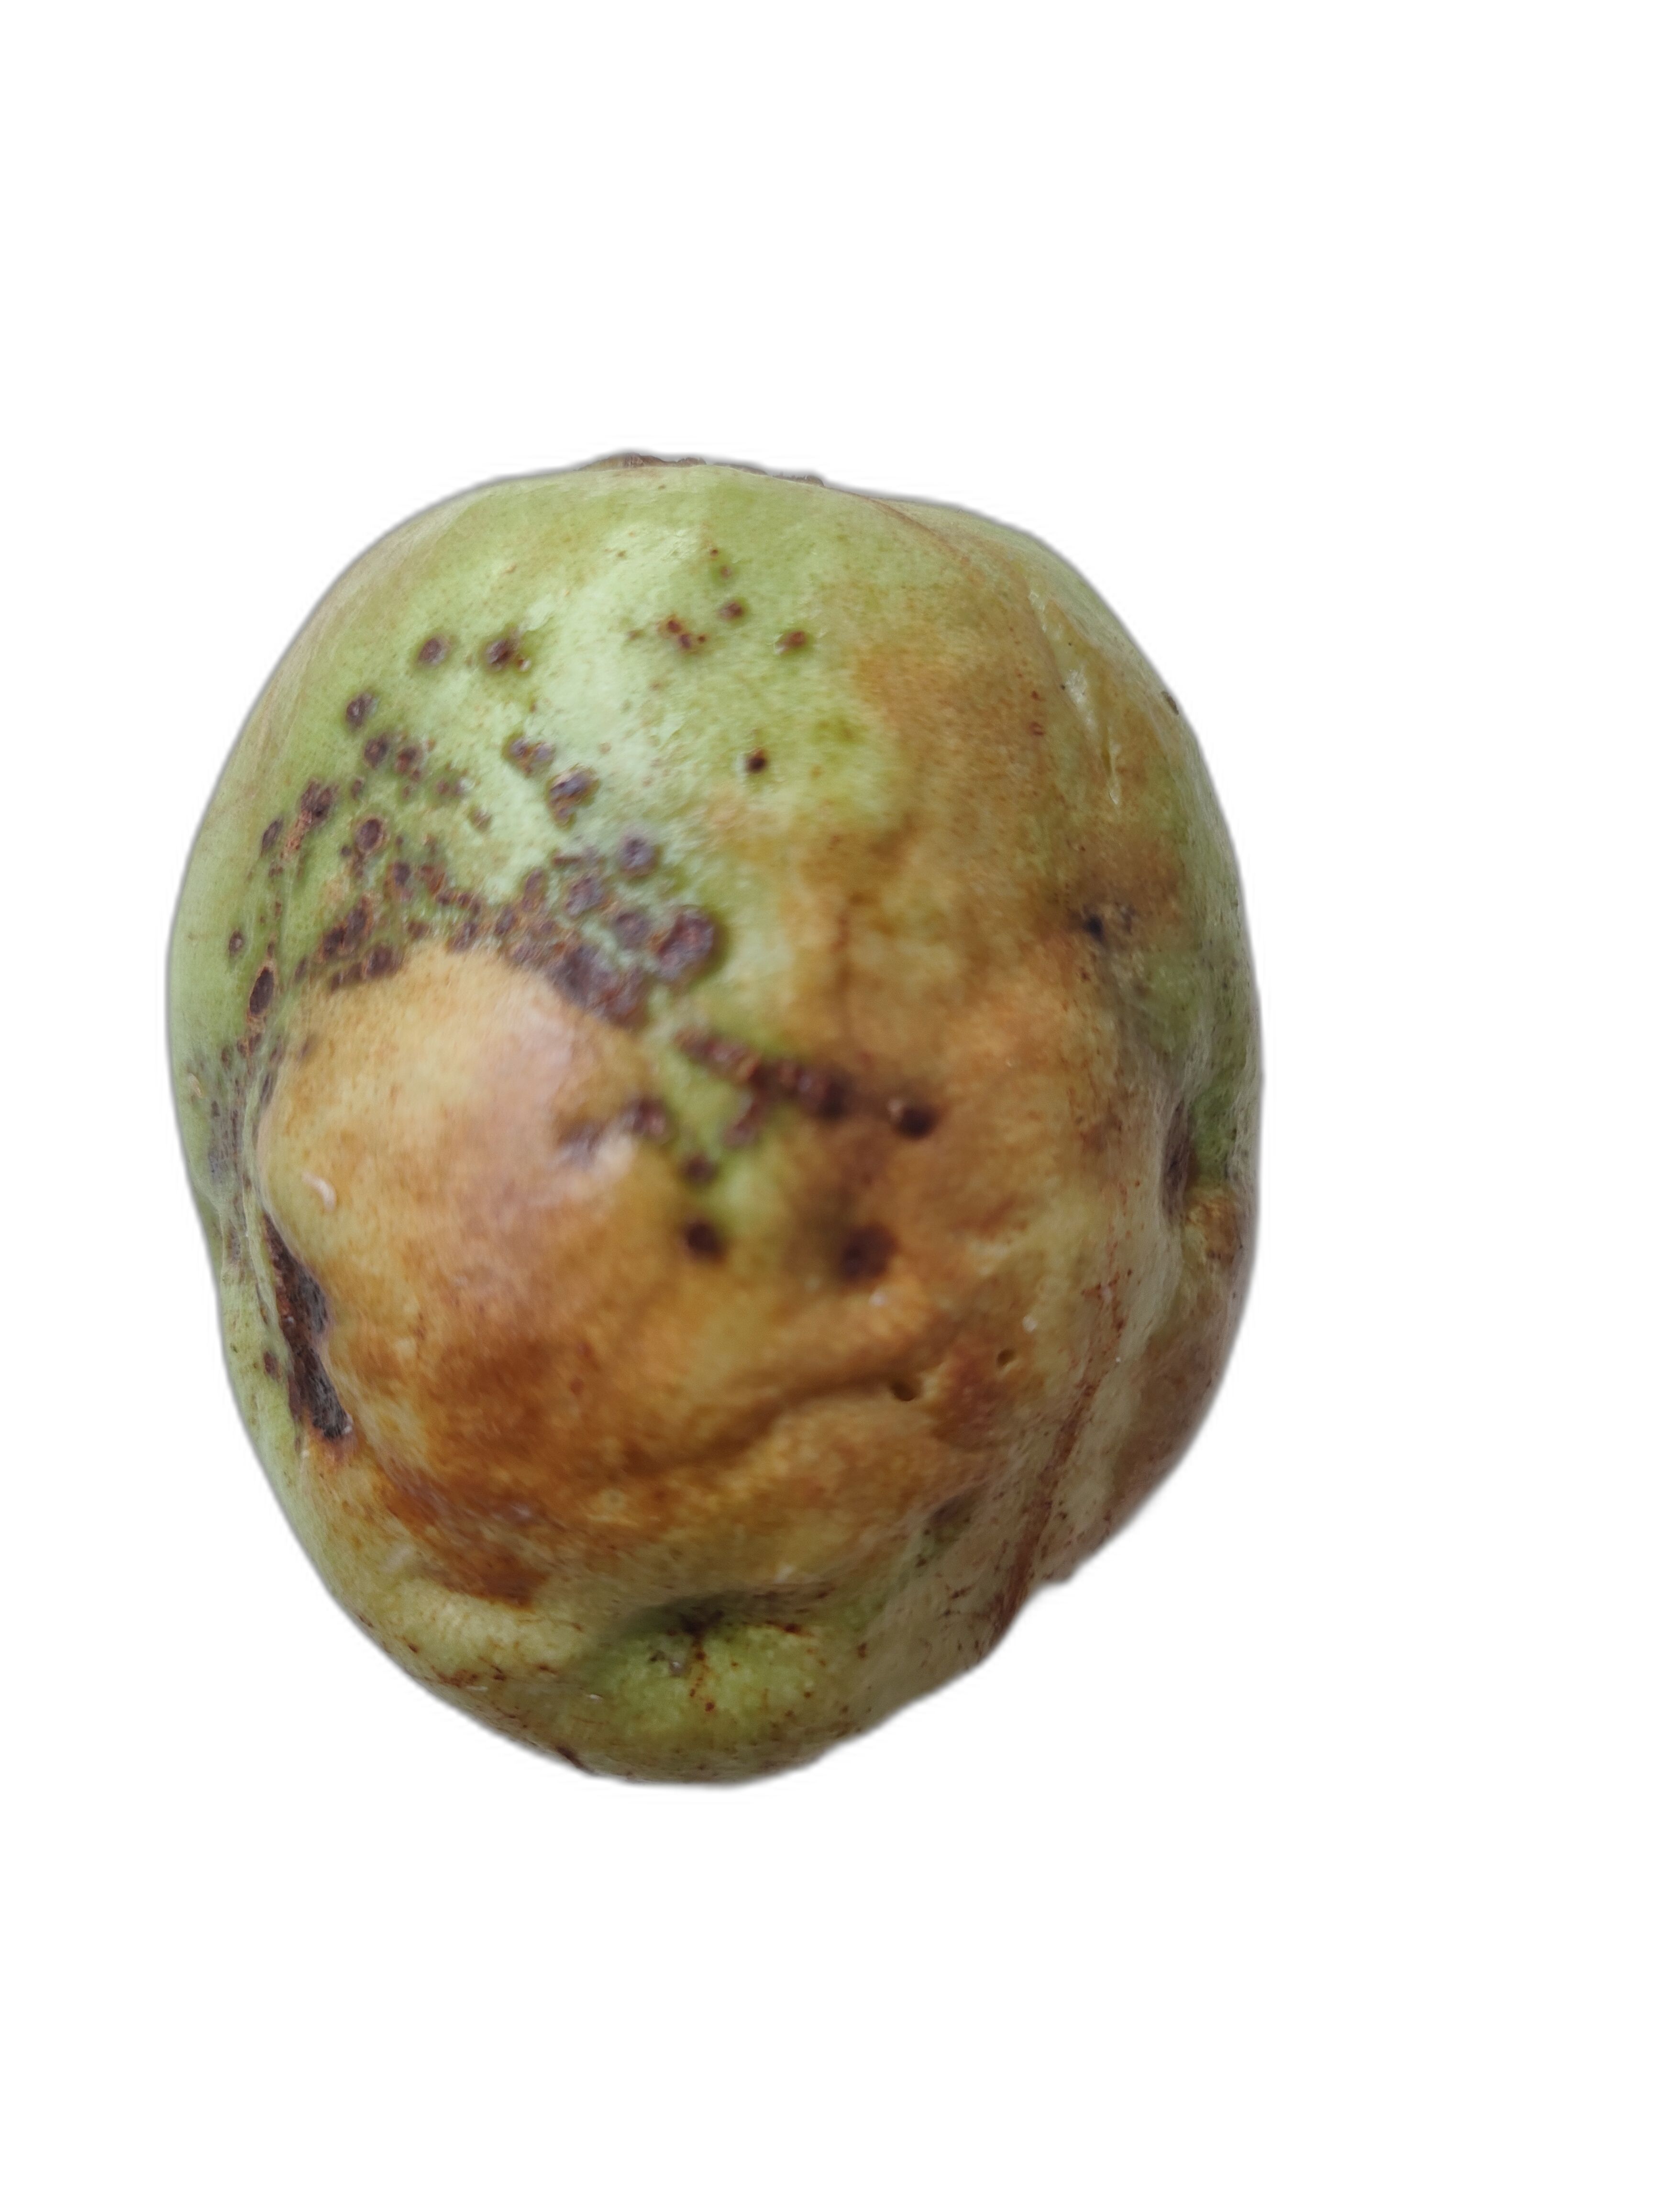
Plant part: fruit
Disease: Anthracnose